Louis Craine

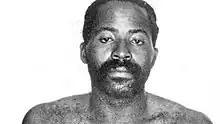
Mugshot of Craine

Louis Craine (January 6, 1957 – November 3, 1989) was an American serial killer who committed at least four rape-murders in South Los Angeles, in the period between 1985 and 1987. He was convicted for these crimes in 1989, and was sentenced to death. It was later determined that at least five other serial killers operated in the area during the 1980s and 1990s (collectively known as The Southside Slayers), Craine was suspected of several more murders by police. At the same time, his guilt was controversial, as he was diagnosed with signs of intellectual disability.